Aleppo Codex

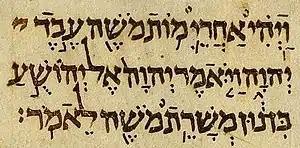
Closeup of Aleppo Codex, Joshua 1:1

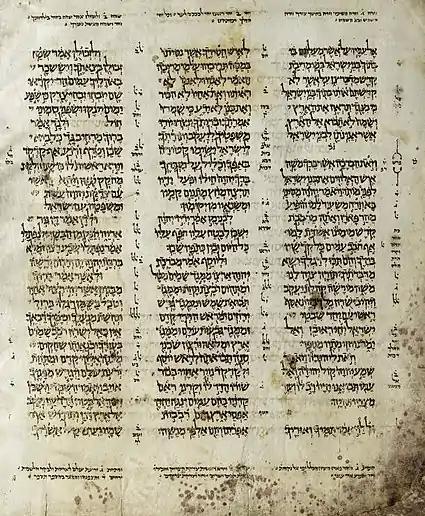
Page from Aleppo Codex, Deuteronomy

The Aleppo Codex is a medieval bound manuscript of the Hebrew Bible. The codex was written in the city of Tiberias in the tenth century CE (circa 920) under the rule of the Abbasid Caliphate, and was endorsed for its accuracy by Maimonides. Together with the Leningrad Codex, it contains the Aaron ben Moses ben Asher Masoretic Text tradition.